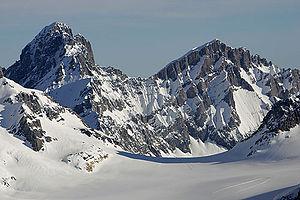
Le Gspaltenhorn et le Tschingelspitz vu depuis le glacier de Kanderfirn